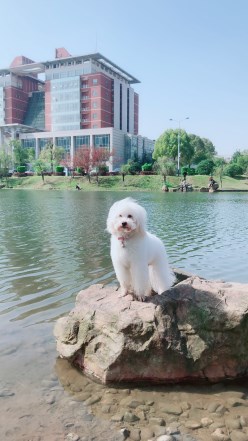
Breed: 3083-n000117-Bichon_Frise